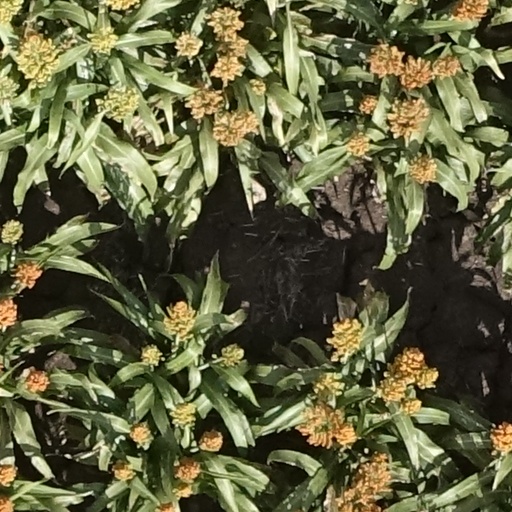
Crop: sorghum